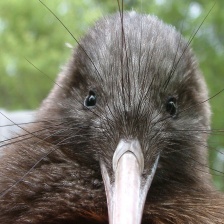
Species: KIWI
Scientific name: APTERYX